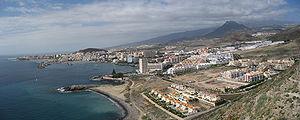
Arona est une commune de la province de Santa Cruz de Tenerife dans la communauté autonome des Îles Canaries en Espagne. Elle est située au sud de l'île de Tenerife.